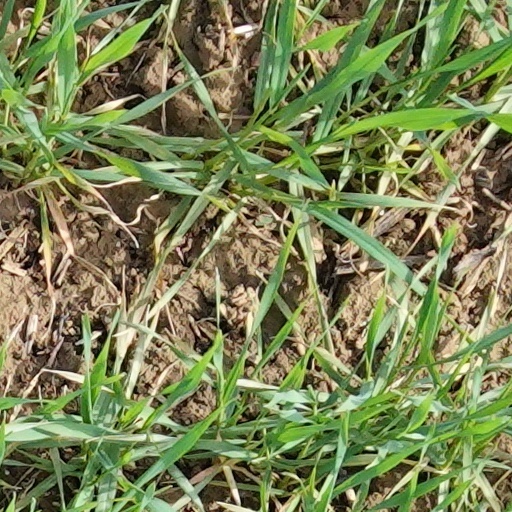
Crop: wheat